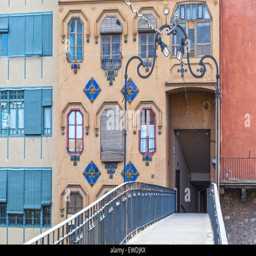
pedestrian bridge in the old town